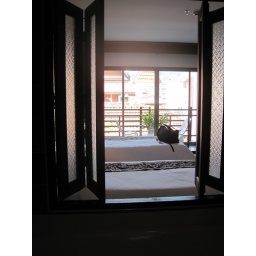
window in our bathroom